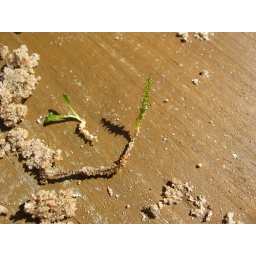
plants in the sand box